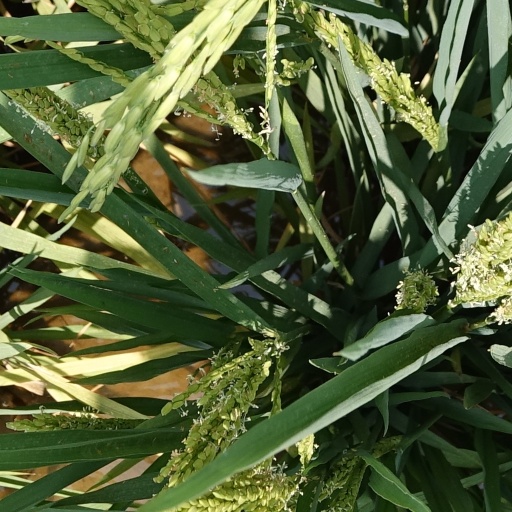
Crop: rice